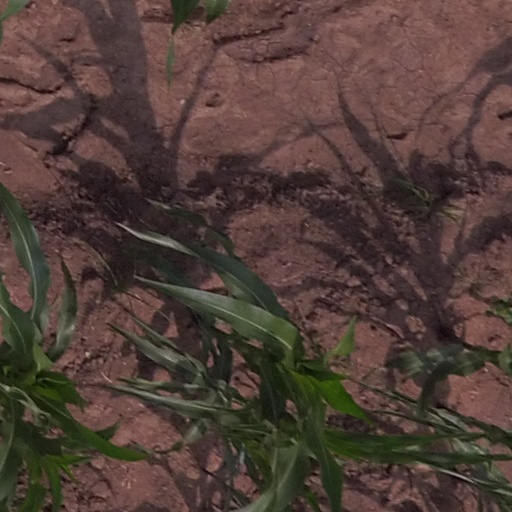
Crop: maize; corn